Cairn

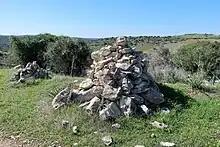
Cairn in the Judean mountains

Cairns ("taalo") are a common feature at El Ayo, Haylan, Qa'ableh, Qombo'ul, Heis, Salweyn and Gelweita, among other places. Somalia in general is home to a lot of such historical settlements and archaeological sites wherein are found numerous ancient ruins and buildings, many of obscure origins. However, many of these old structures have yet to be properly explored, a process which would help shed further light on local history and facilitate their preservation for posterity.